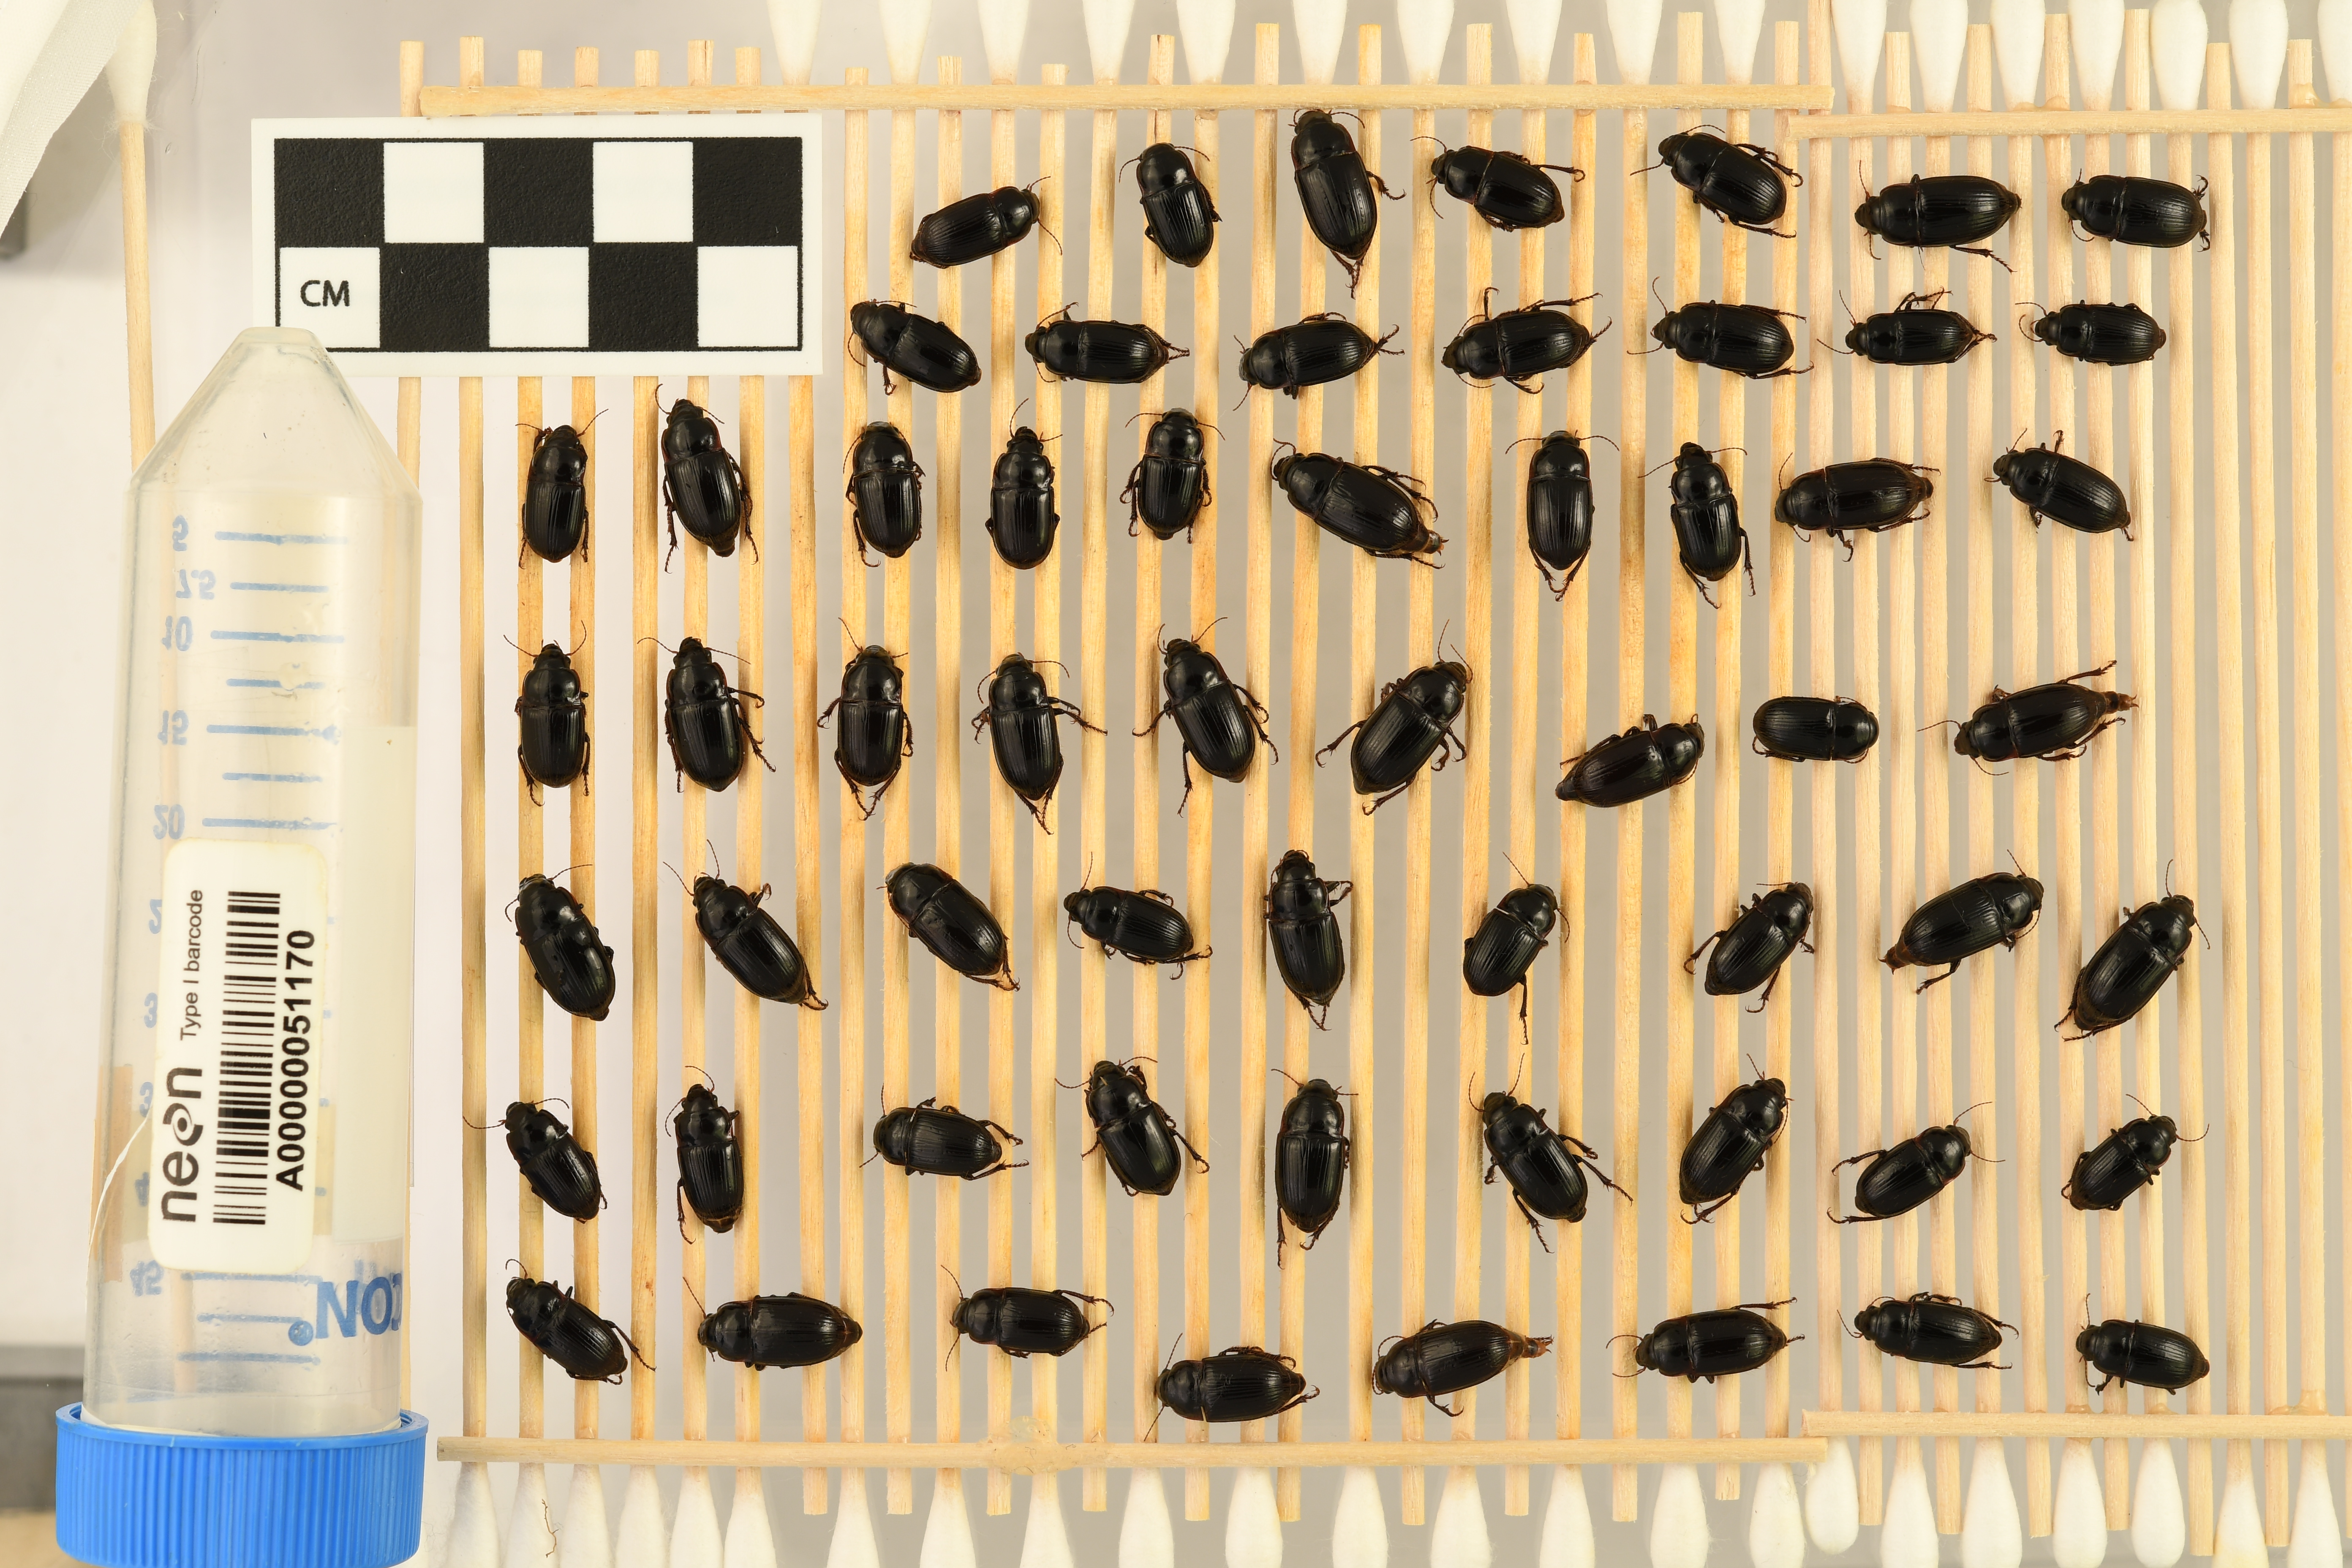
Euryderus grossus — Central Plains Experimental Range NEON, plot CPER_003. Beetle 33, ElytraLength: 0.8608 cm (lying flat: Yes)

Euryderus grossus — Central Plains Experimental Range NEON, plot CPER_003. Beetle 33, ElytraWidth: 0.6306 cm (lying flat: Yes)

Euryderus grossus — Central Plains Experimental Range NEON, plot CPER_003. Beetle 34, ElytraLength: 0.9609 cm (lying flat: Yes)

Euryderus grossus — Central Plains Experimental Range NEON, plot CPER_003. Beetle 34, ElytraWidth: 0.6864 cm (lying flat: Yes)

Euryderus grossus — Central Plains Experimental Range NEON, plot CPER_003. Beetle 35, ElytraLength: 0.8961 cm (lying flat: Yes)

Euryderus grossus — Central Plains Experimental Range NEON, plot CPER_003. Beetle 35, ElytraWidth: 0.6602 cm (lying flat: Yes)

Euryderus grossus — Central Plains Experimental Range NEON, plot CPER_003. Beetle 36, ElytraLength: 0.8957 cm (lying flat: Yes)

Euryderus grossus — Central Plains Experimental Range NEON, plot CPER_003. Beetle 36, ElytraWidth: 0.6695 cm (lying flat: Yes)

Euryderus grossus — Central Plains Experimental Range NEON, plot CPER_003. Beetle 37, ElytraLength: 0.7553 cm (lying flat: Yes)

Euryderus grossus — Central Plains Experimental Range NEON, plot CPER_003. Beetle 37, ElytraWidth: 0.5868 cm (lying flat: Yes)

Euryderus grossus — Central Plains Experimental Range NEON, plot CPER_003. Beetle 38, ElytraLength: 0.7859 cm (lying flat: No)

Euryderus grossus — Central Plains Experimental Range NEON, plot CPER_003. Beetle 38, ElytraWidth: 0.6732 cm (lying flat: No)

Euryderus grossus — Central Plains Experimental Range NEON, plot CPER_003. Beetle 39, ElytraLength: 0.8323 cm (lying flat: Yes)

Euryderus grossus — Central Plains Experimental Range NEON, plot CPER_003. Beetle 39, ElytraWidth: 0.603 cm (lying flat: Yes)

Euryderus grossus — Central Plains Experimental Range NEON, plot CPER_003. Beetle 40, ElytraLength: 0.8392 cm (lying flat: Yes)

Euryderus grossus — Central Plains Experimental Range NEON, plot CPER_003. Beetle 40, ElytraWidth: 0.6135 cm (lying flat: Yes)

Euryderus grossus — Central Plains Experimental Range NEON, plot CPER_003. Beetle 41, ElytraLength: 0.978 cm (lying flat: Yes)

Euryderus grossus — Central Plains Experimental Range NEON, plot CPER_003. Beetle 41, ElytraWidth: 0.6857 cm (lying flat: Yes)

Euryderus grossus — Central Plains Experimental Range NEON, plot CPER_003. Beetle 42, ElytraLength: 0.9624 cm (lying flat: Yes)

Euryderus grossus — Central Plains Experimental Range NEON, plot CPER_003. Beetle 42, ElytraWidth: 0.6888 cm (lying flat: Yes)

Euryderus grossus — Central Plains Experimental Range NEON, plot CPER_003. Beetle 43, ElytraWidth: 0.5813 cm (lying flat: Yes)

Euryderus grossus — Central Plains Experimental Range NEON, plot CPER_003. Beetle 43, ElytraLength: 0.7871 cm (lying flat: Yes)

Euryderus grossus — Central Plains Experimental Range NEON, plot CPER_003. Beetle 44, ElytraLength: 0.7279 cm (lying flat: Yes)

Euryderus grossus — Central Plains Experimental Range NEON, plot CPER_003. Beetle 44, ElytraWidth: 0.6185 cm (lying flat: Yes)

Euryderus grossus — Central Plains Experimental Range NEON, plot CPER_003. Beetle 45, ElytraWidth: 0.5988 cm (lying flat: Yes)

Euryderus grossus — Central Plains Experimental Range NEON, plot CPER_003. Beetle 45, ElytraLength: 0.8133 cm (lying flat: Yes)

Euryderus grossus — Central Plains Experimental Range NEON, plot CPER_003. Beetle 46, ElytraLength: 0.8004 cm (lying flat: Yes)

Euryderus grossus — Central Plains Experimental Range NEON, plot CPER_003. Beetle 46, ElytraWidth: 0.645 cm (lying flat: Yes)

Euryderus grossus — Central Plains Experimental Range NEON, plot CPER_003. Beetle 47, ElytraWidth: 0.6805 cm (lying flat: Yes)

Euryderus grossus — Central Plains Experimental Range NEON, plot CPER_003. Beetle 47, ElytraLength: 0.9075 cm (lying flat: Yes)

Euryderus grossus — Central Plains Experimental Range NEON, plot CPER_003. Beetle 48, ElytraLength: 0.8417 cm (lying flat: Yes)

Euryderus grossus — Central Plains Experimental Range NEON, plot CPER_003. Beetle 48, ElytraWidth: 0.6539 cm (lying flat: Yes)

Euryderus grossus — Central Plains Experimental Range NEON, plot CPER_003. Beetle 49, ElytraLength: 0.9017 cm (lying flat: Yes)

Euryderus grossus — Central Plains Experimental Range NEON, plot CPER_003. Beetle 49, ElytraWidth: 0.6436 cm (lying flat: Yes)

Euryderus grossus — Central Plains Experimental Range NEON, plot CPER_003. Beetle 50, ElytraWidth: 0.6107 cm (lying flat: Yes)

Euryderus grossus — Central Plains Experimental Range NEON, plot CPER_003. Beetle 50, ElytraLength: 0.7775 cm (lying flat: Yes)

Euryderus grossus — Central Plains Experimental Range NEON, plot CPER_003. Beetle 51, ElytraLength: 0.7376 cm (lying flat: Yes)

Euryderus grossus — Central Plains Experimental Range NEON, plot CPER_003. Beetle 51, ElytraWidth: 0.5669 cm (lying flat: Yes)

Euryderus grossus — Central Plains Experimental Range NEON, plot CPER_003. Beetle 52, ElytraLength: 0.8099 cm (lying flat: Yes)

Euryderus grossus — Central Plains Experimental Range NEON, plot CPER_003. Beetle 52, ElytraWidth: 0.5894 cm (lying flat: Yes)

Euryderus grossus — Central Plains Experimental Range NEON, plot CPER_003. Beetle 53, ElytraLength: 0.9333 cm (lying flat: Yes)

Euryderus grossus — Central Plains Experimental Range NEON, plot CPER_003. Beetle 53, ElytraWidth: 0.6667 cm (lying flat: Yes)

Euryderus grossus — Central Plains Experimental Range NEON, plot CPER_003. Beetle 54, ElytraLength: 0.8173 cm (lying flat: Yes)

Euryderus grossus — Central Plains Experimental Range NEON, plot CPER_003. Beetle 54, ElytraWidth: 0.6156 cm (lying flat: Yes)

Euryderus grossus — Central Plains Experimental Range NEON, plot CPER_003. Beetle 55, ElytraLength: 0.855 cm (lying flat: Yes)

Euryderus grossus — Central Plains Experimental Range NEON, plot CPER_003. Beetle 55, ElytraWidth: 0.6535 cm (lying flat: Yes)

Euryderus grossus — Central Plains Experimental Range NEON, plot CPER_003. Beetle 56, ElytraLength: 0.9216 cm (lying flat: Yes)

Euryderus grossus — Central Plains Experimental Range NEON, plot CPER_003. Beetle 56, ElytraWidth: 0.6381 cm (lying flat: Yes)

Euryderus grossus — Central Plains Experimental Range NEON, plot CPER_003. Beetle 57, ElytraLength: 0.8559 cm (lying flat: Yes)

Euryderus grossus — Central Plains Experimental Range NEON, plot CPER_003. Beetle 57, ElytraWidth: 0.6156 cm (lying flat: Yes)

Euryderus grossus — Central Plains Experimental Range NEON, plot CPER_003. Beetle 58, ElytraLength: 0.804 cm (lying flat: Yes)

Euryderus grossus — Central Plains Experimental Range NEON, plot CPER_003. Beetle 58, ElytraWidth: 0.6072 cm (lying flat: Yes)

Euryderus grossus — Central Plains Experimental Range NEON, plot CPER_003. Beetle 59, ElytraLength: 0.7406 cm (lying flat: Yes)

Euryderus grossus — Central Plains Experimental Range NEON, plot CPER_003. Beetle 59, ElytraWidth: 0.5963 cm (lying flat: Yes)